Augustin-Joseph de Mailly

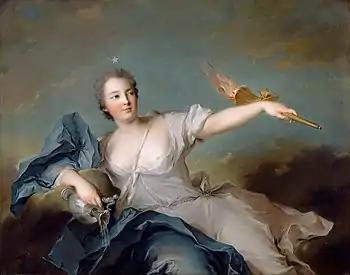
Marie-Anne de Mailly-Nesle, his cousin

Louis XVI, true restorer of the French war and commercial navy, entrusted General de Mailly with the installation of a powerful and fortified port which would finally be able to ensure regular traffic with the whole of Europe, from Spain to Sweden, Scotland to Italy, the Catalan coast to the East, to the Barbary ports, and even as far away as India and the Americas.